H.P. Lovecraft's Dreamlands

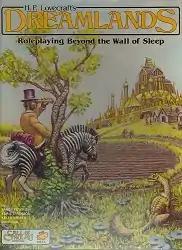
Cover Illustration by Raymond Bayless.

H.P. Lovecraft's Dreamlands is a fantasy tabletop role-playing supplement published by Chaosium in 1986 for the horror role-playing game "Call of Cthulhu" that features six adventures set in the world of H.P. Lovecraft's Dream cycle stories. There have been 5 editions.